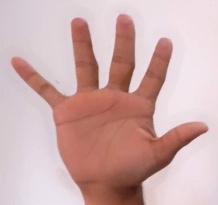
ASL sign: 5